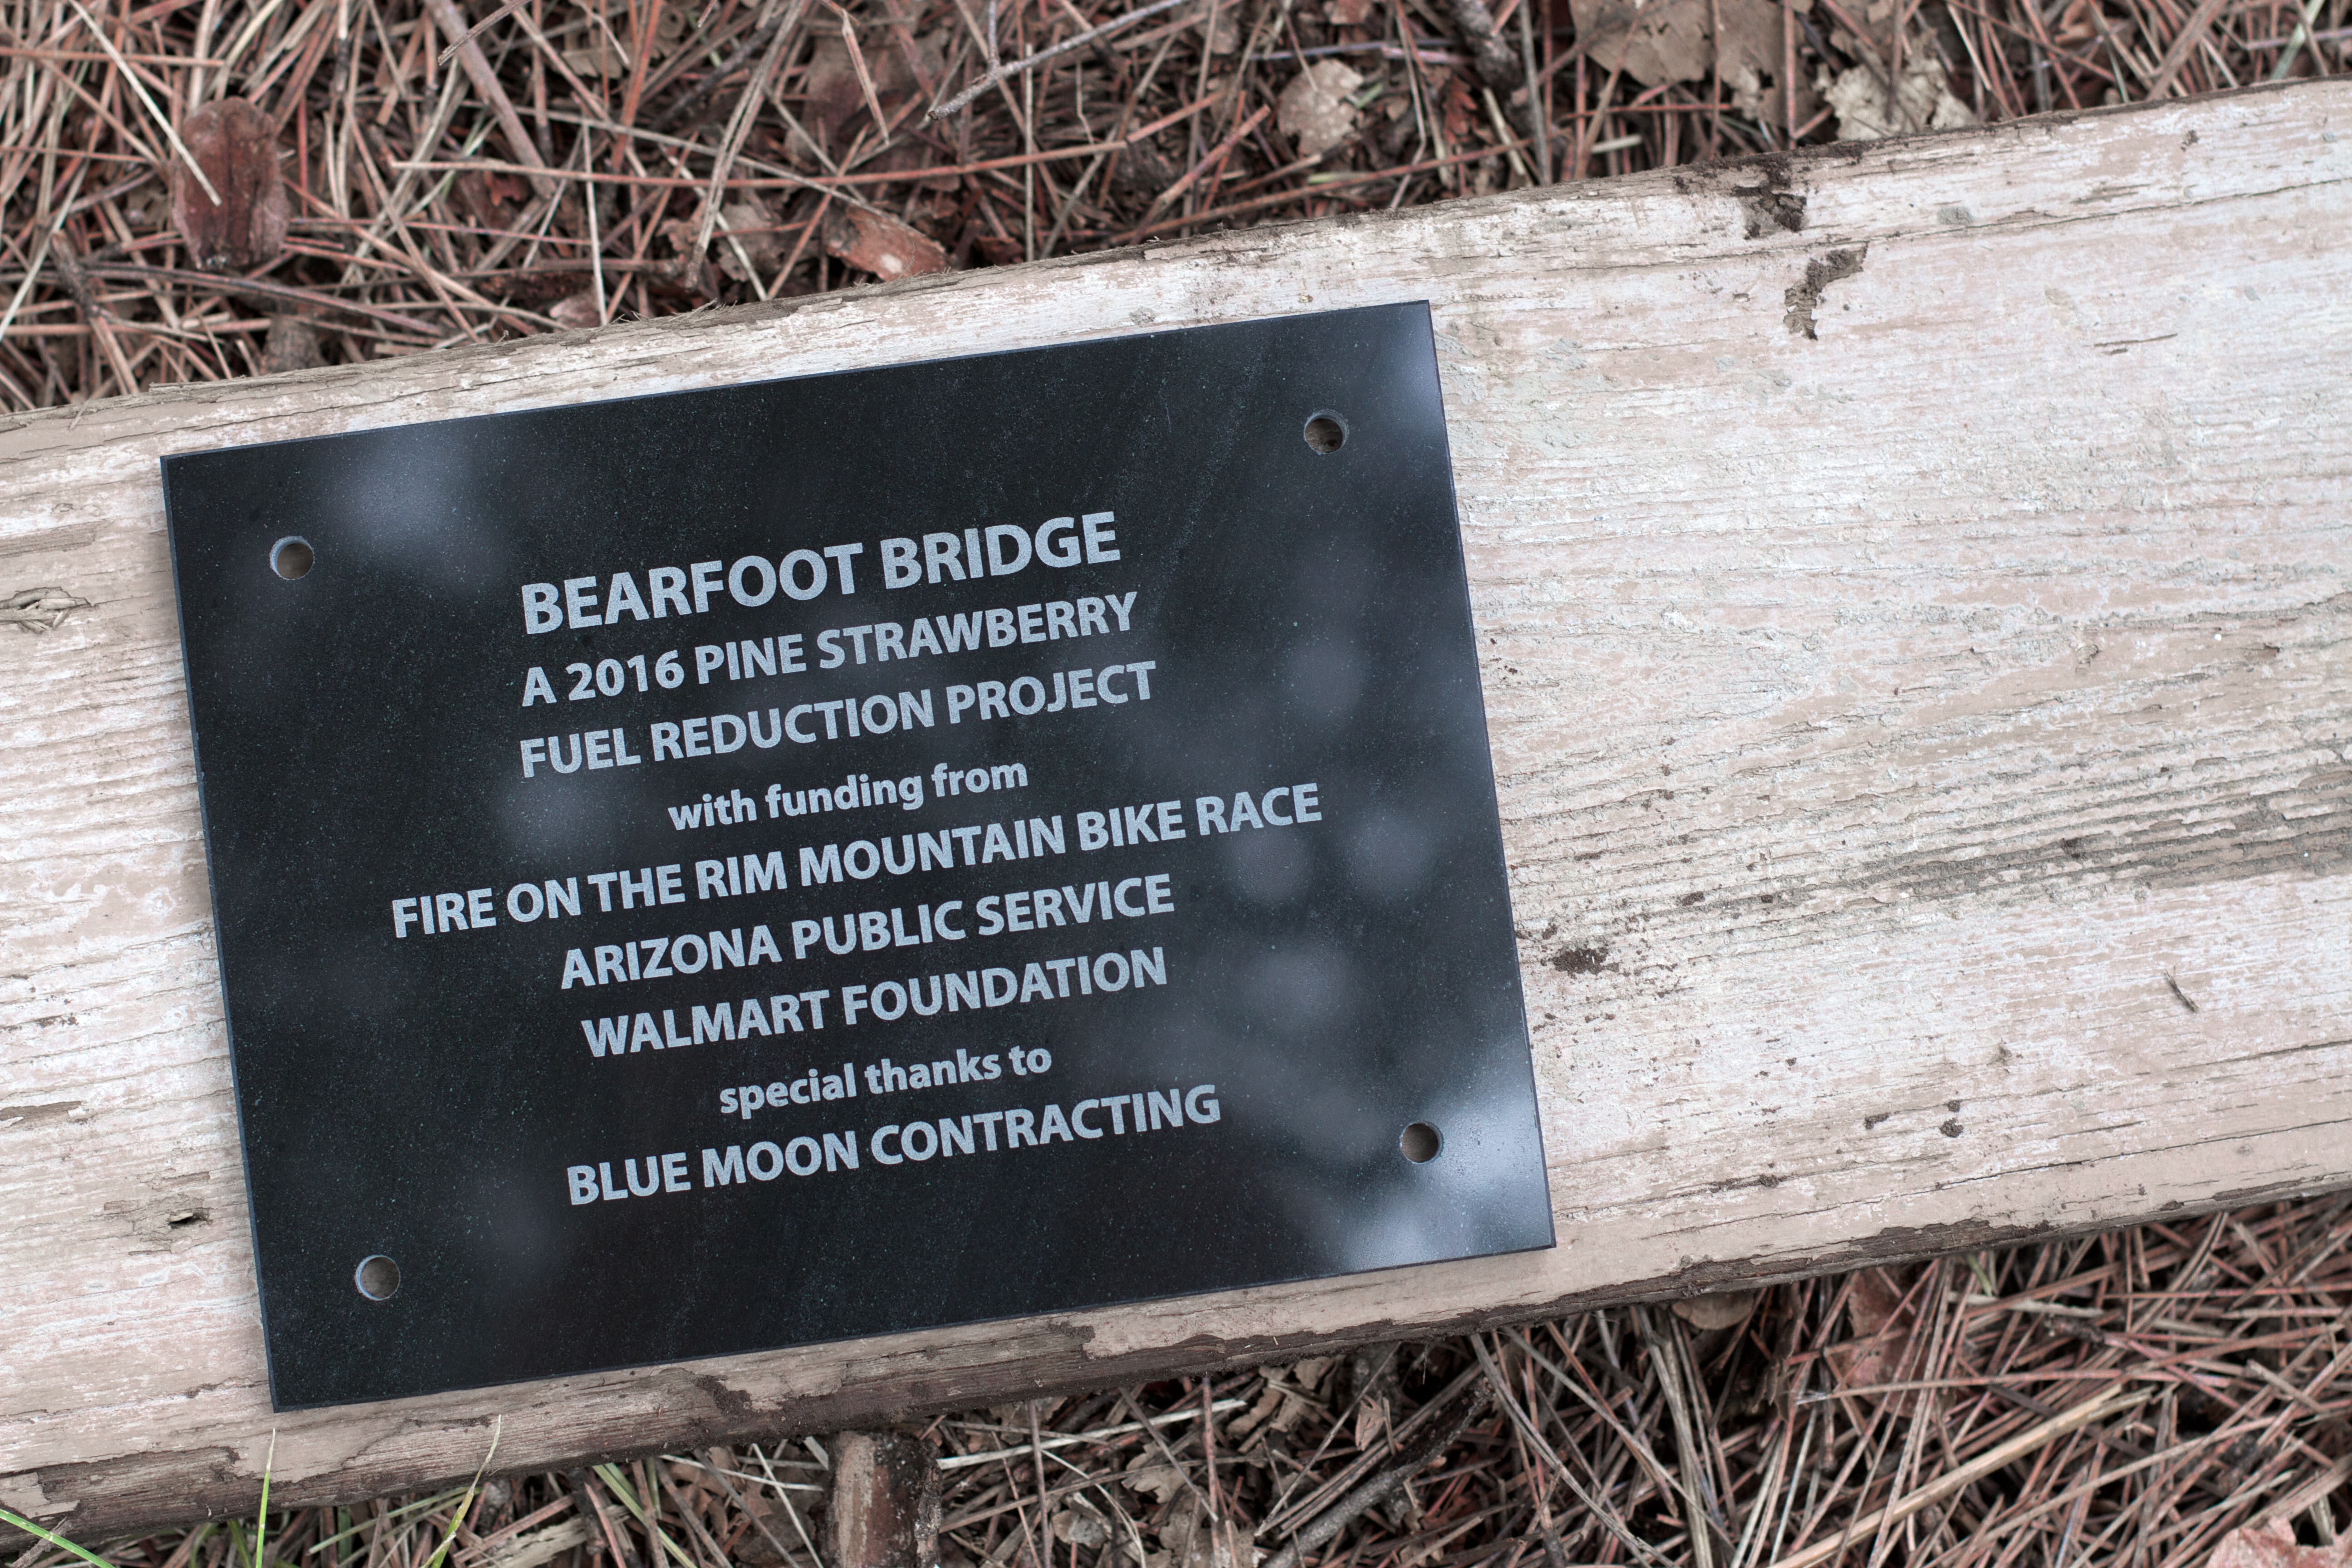
wood, sign, memorial, pstrails, commemorative plaque